Éamonn Ceannt

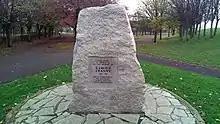
Memorial stone in Éamonn Ceannt Park, Dublin.

Galway City's Ceannt Station, the main bus and rail station in his native county of Galway, is named in his honour, as well as Éamonn Ceannt Park in Dublin. Eamonn Ceannt Tower in Ballymun, which was demolished in 2005, was also named after him. There is also a commemorative plaque on the wall of Scholars Townhouse Hotel, the former Christian Brother School where Eamonn Ceannt was educated.